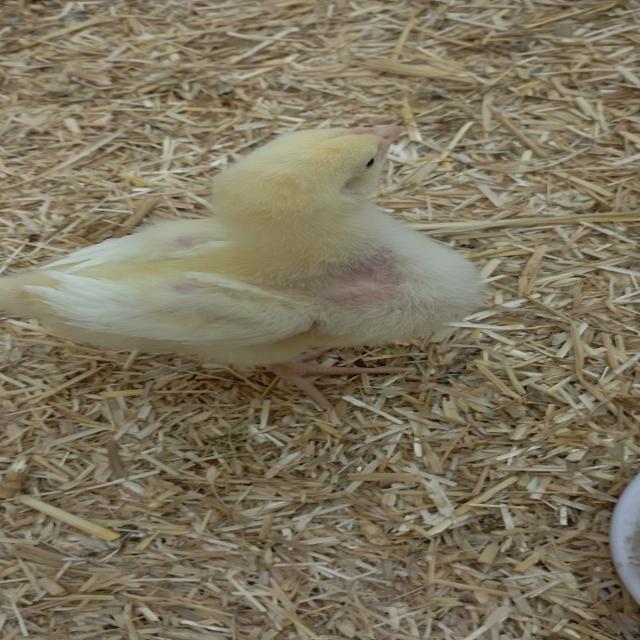
Weight: 216 g